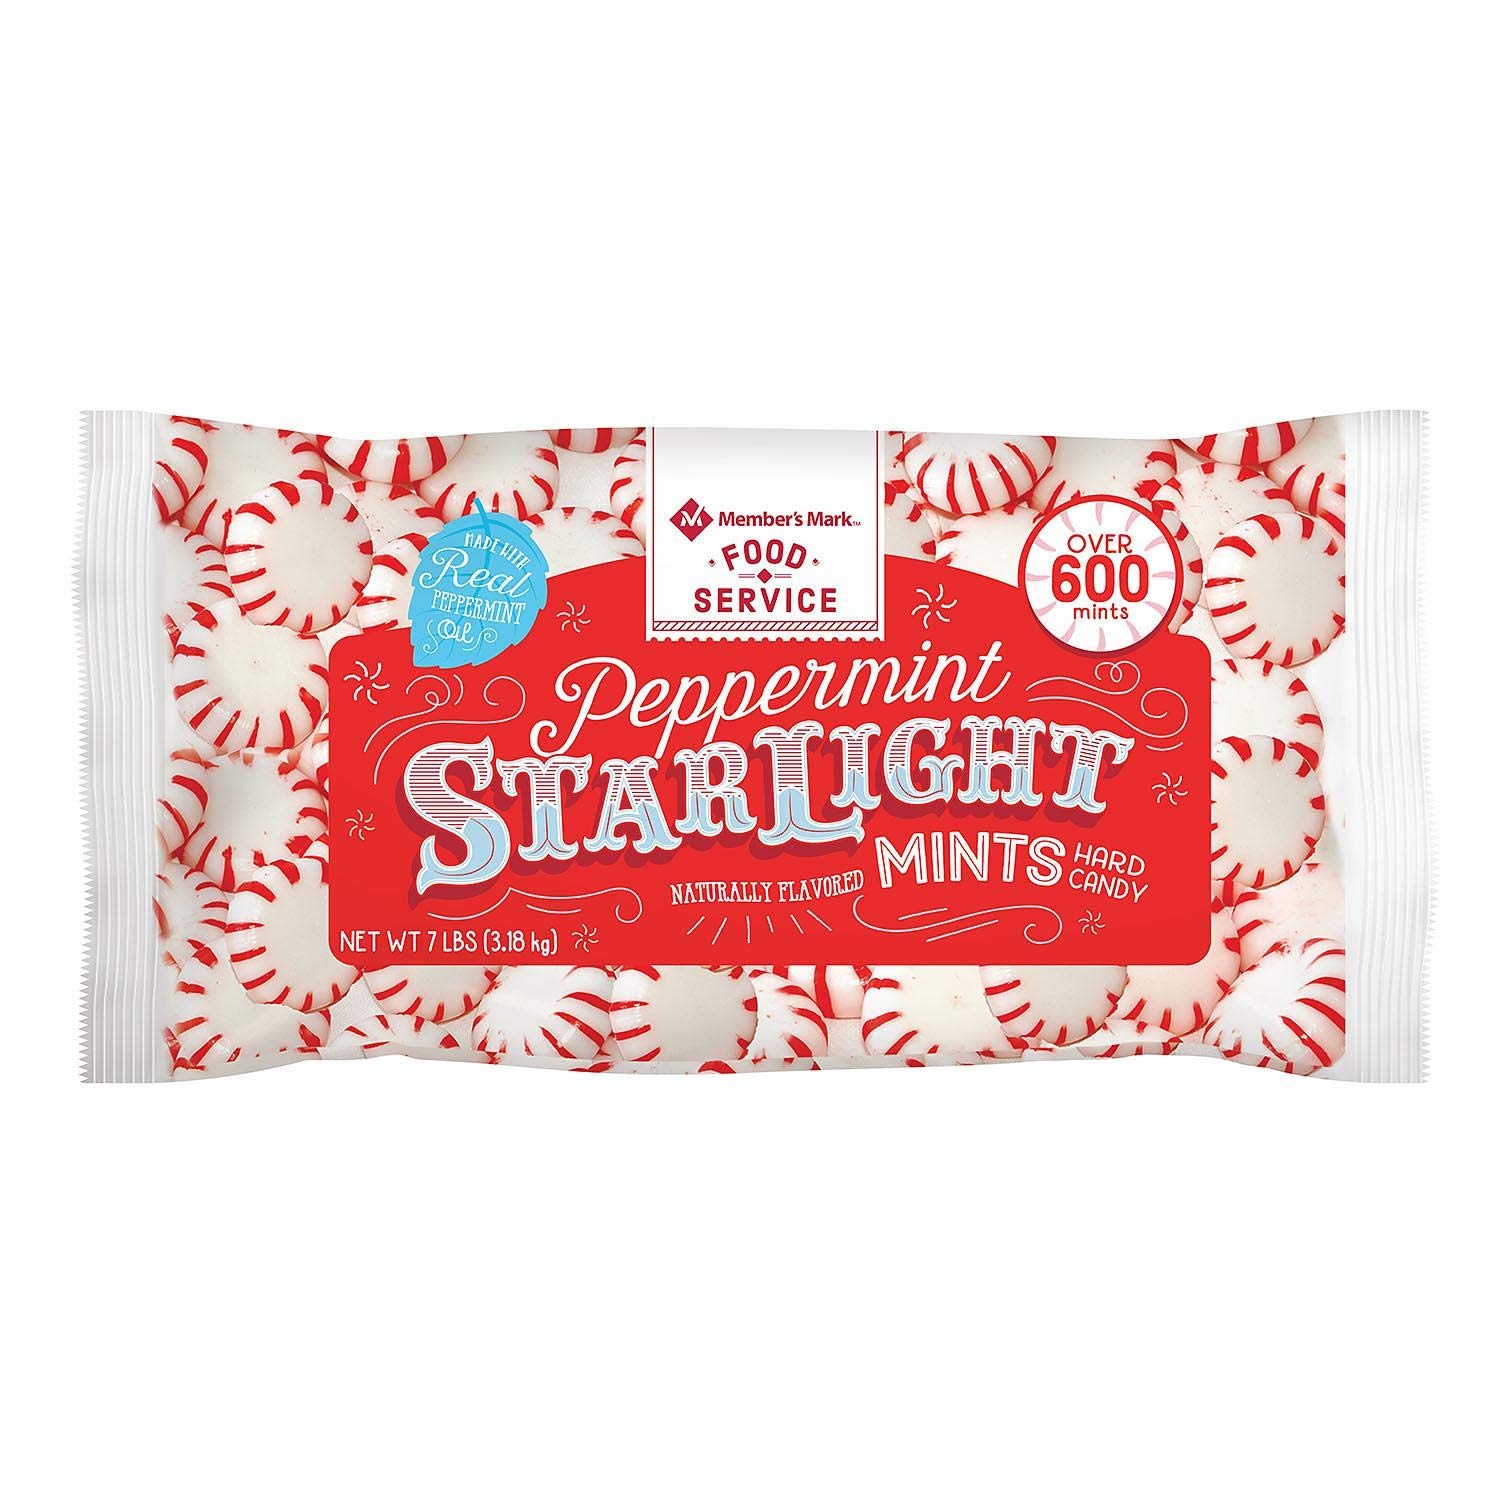
Item Name: Member's Mark Peppermint Starlight Mints 7 lbs
Bullet Point 1: Mints made with real peppermint oil
Bullet Point 2: Over 600 individually wrapped mints per bag
Bullet Point 3: Individually wrapped
Bullet Point 4: Only 20 calories per piece
Value: 112.0
Unit: Ounce

Price: 7.98